List of Gotland-related asteroids

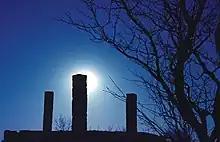
The night sky at the old gallows, Visby, Gotland

Several asteroids or minor planets in the asteroid belt with Gotland-related names have been discovered and named by Swedish astronomer Claes-Ingvar Lagerkvist. Others have been named during courses of the Uppsala-ESO Survey of Asteroids and Comets at the European Southern Observatory and have not been credited to a single discoverer, but rather collective work.